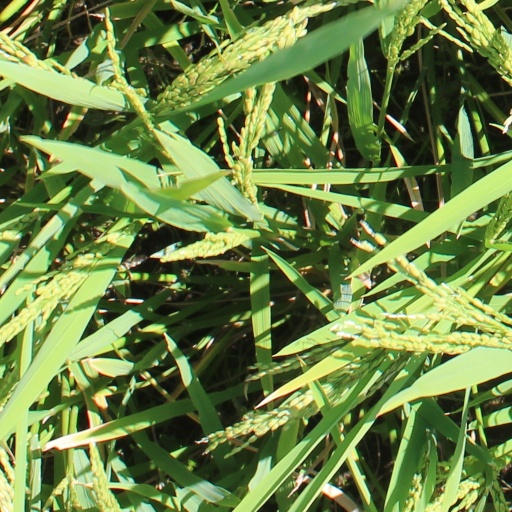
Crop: rice